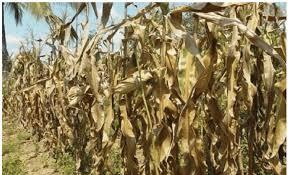
Hii ni mimea ya mahindi ambayo yamekauka. Majani yake yote yana rangi ya kahawia na yamenyauka kabisa. Yamesimama kwa savu ndefu. Ardhi chini Yao inaonekana kuwa kavu na yenye nyasi chache.